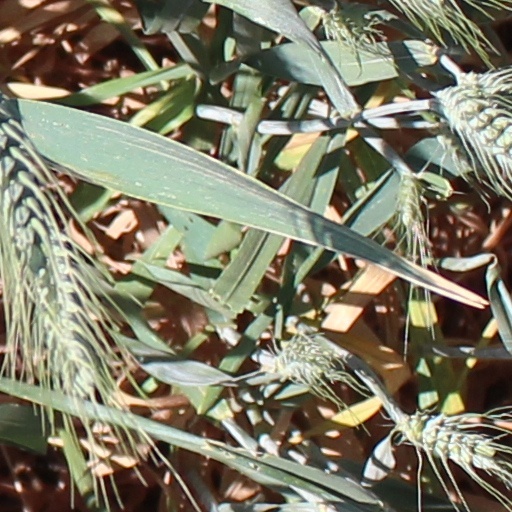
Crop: wheat